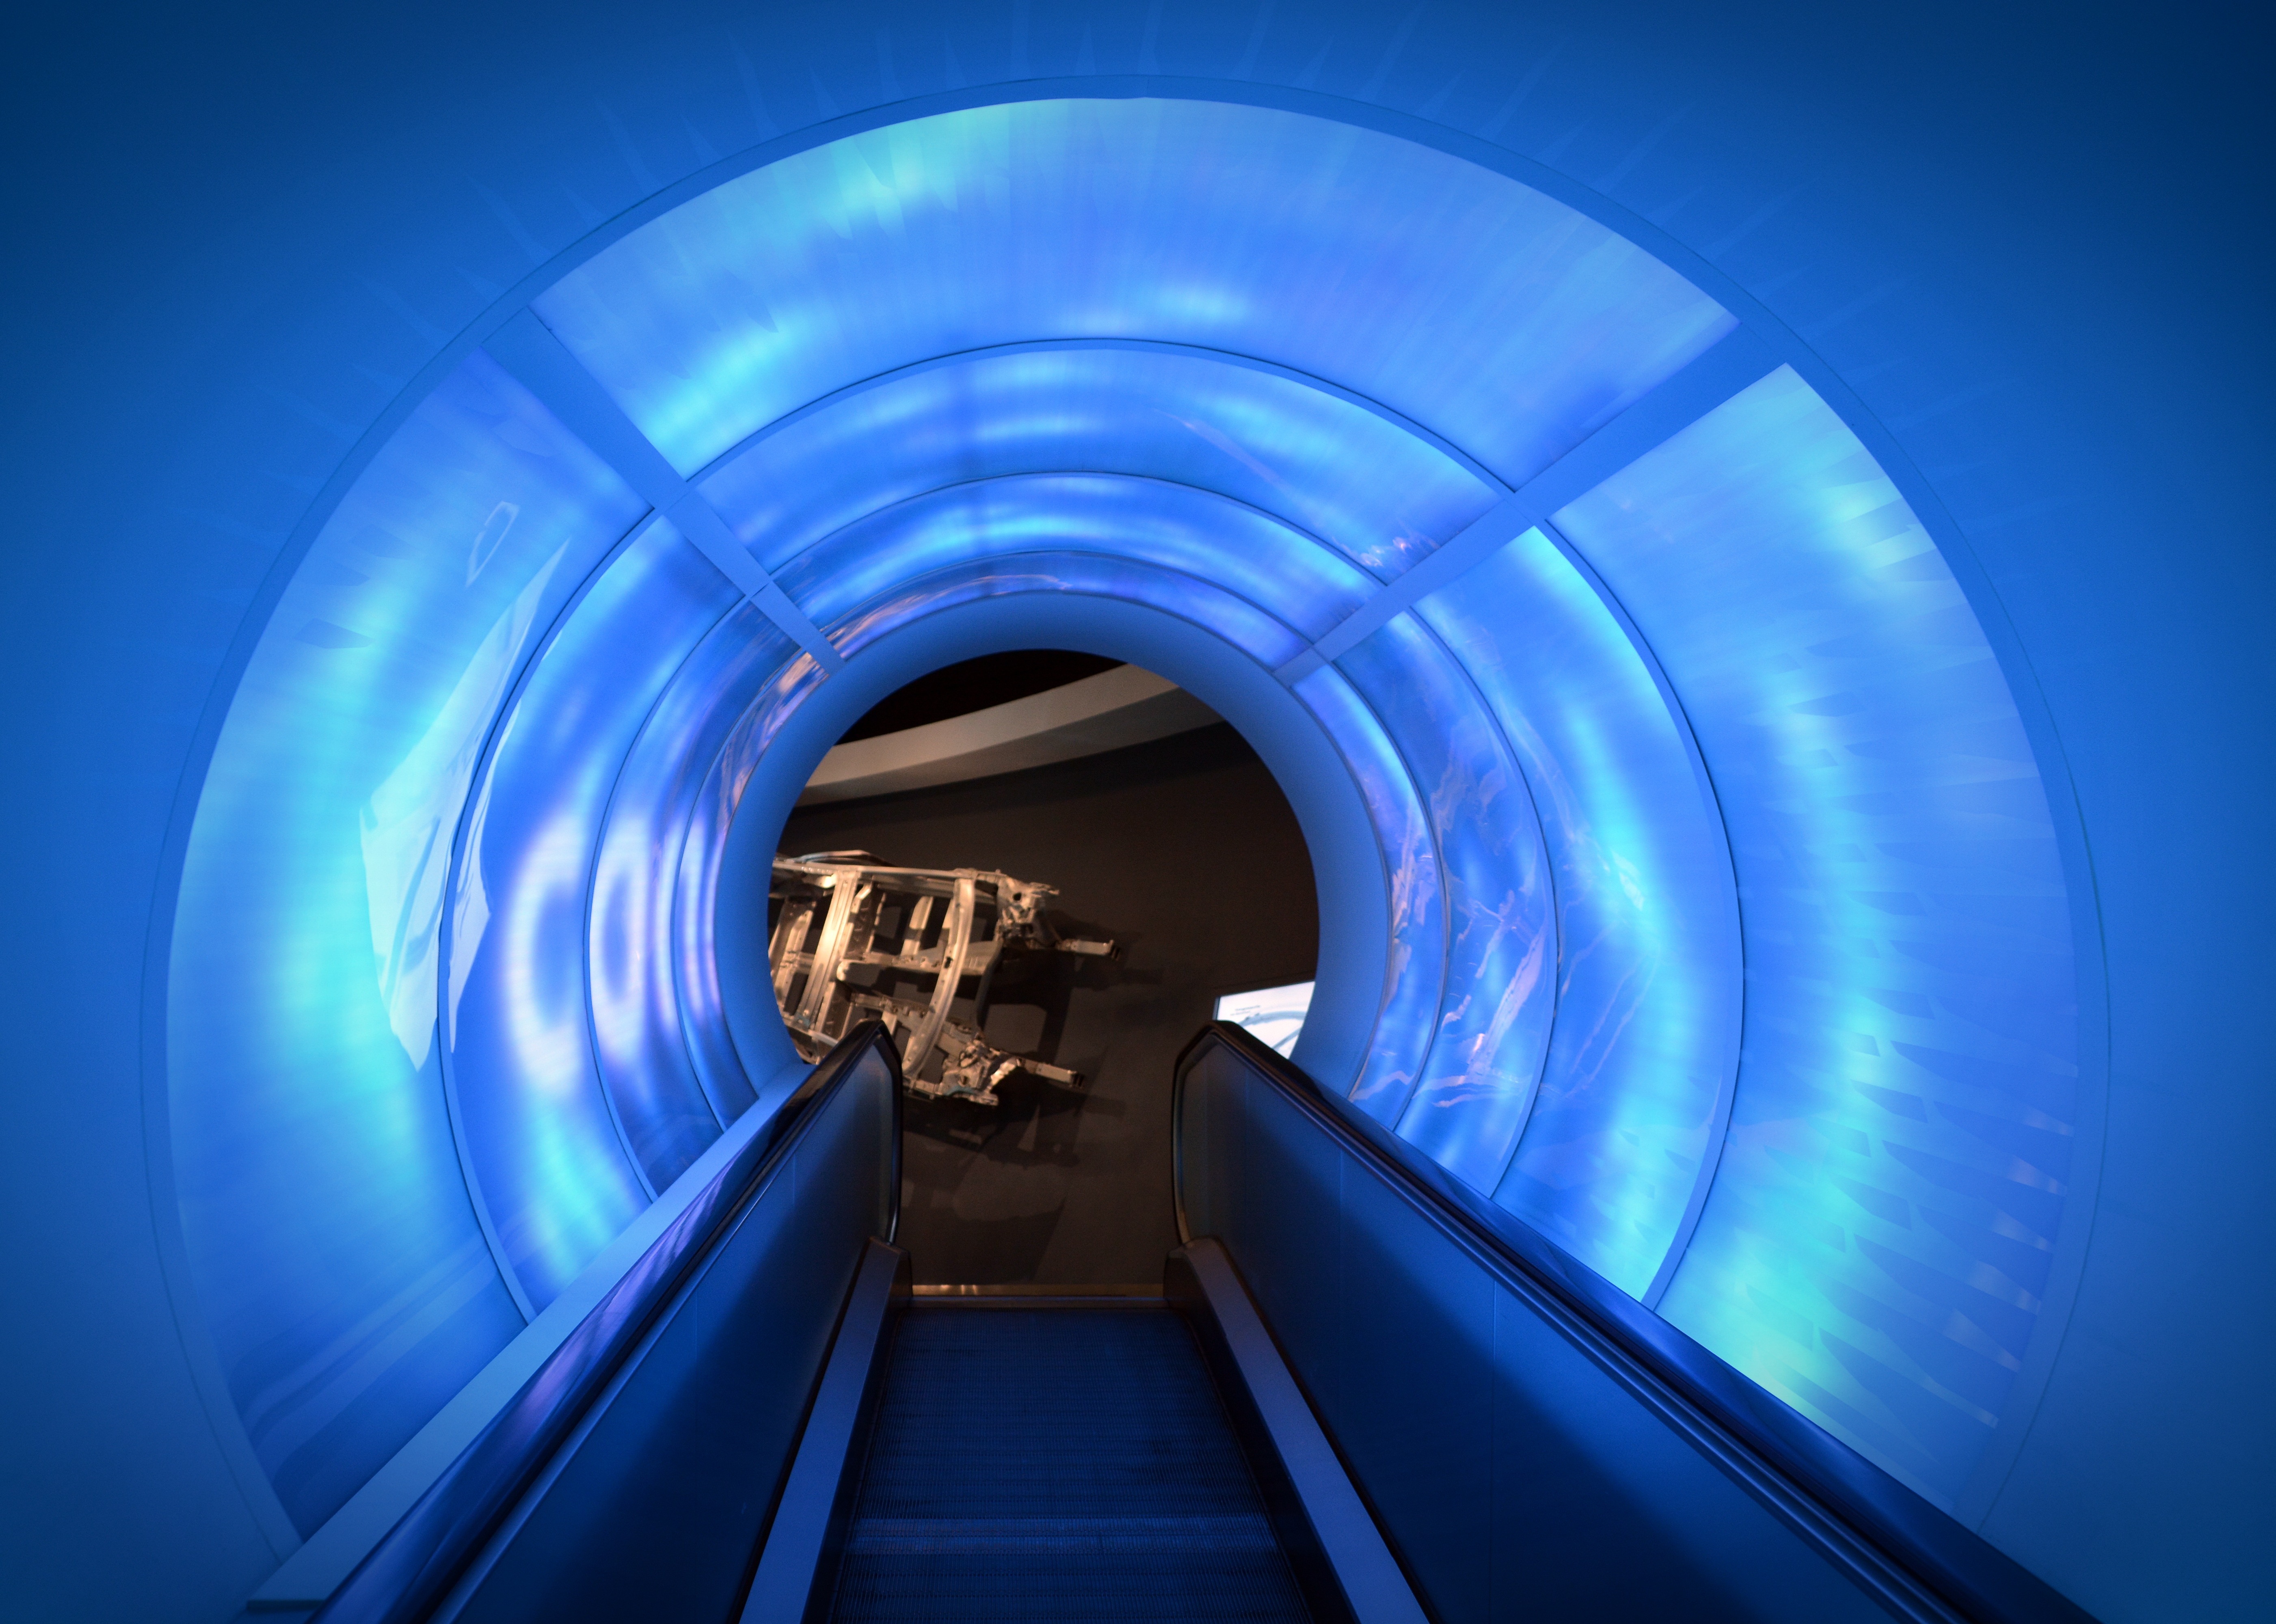
light, architecture, escalator, color, blue, lighting, modern, futuristic, light tunnel